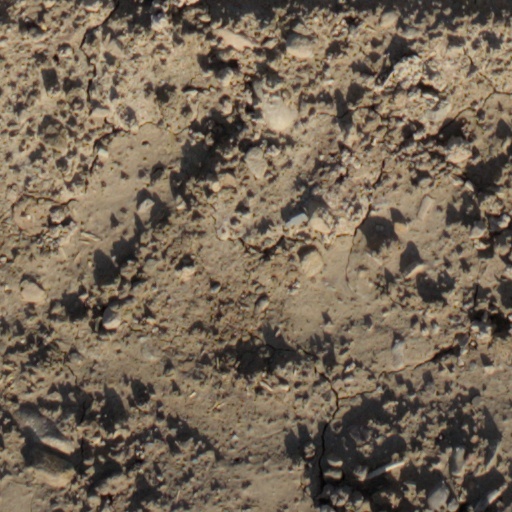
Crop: wheat